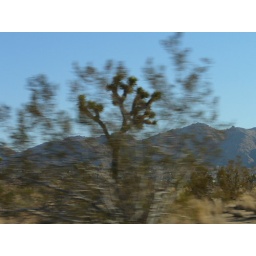
a vialed glimps of a joshua tree I like how this was captured by chance.Of course from a moving car window...